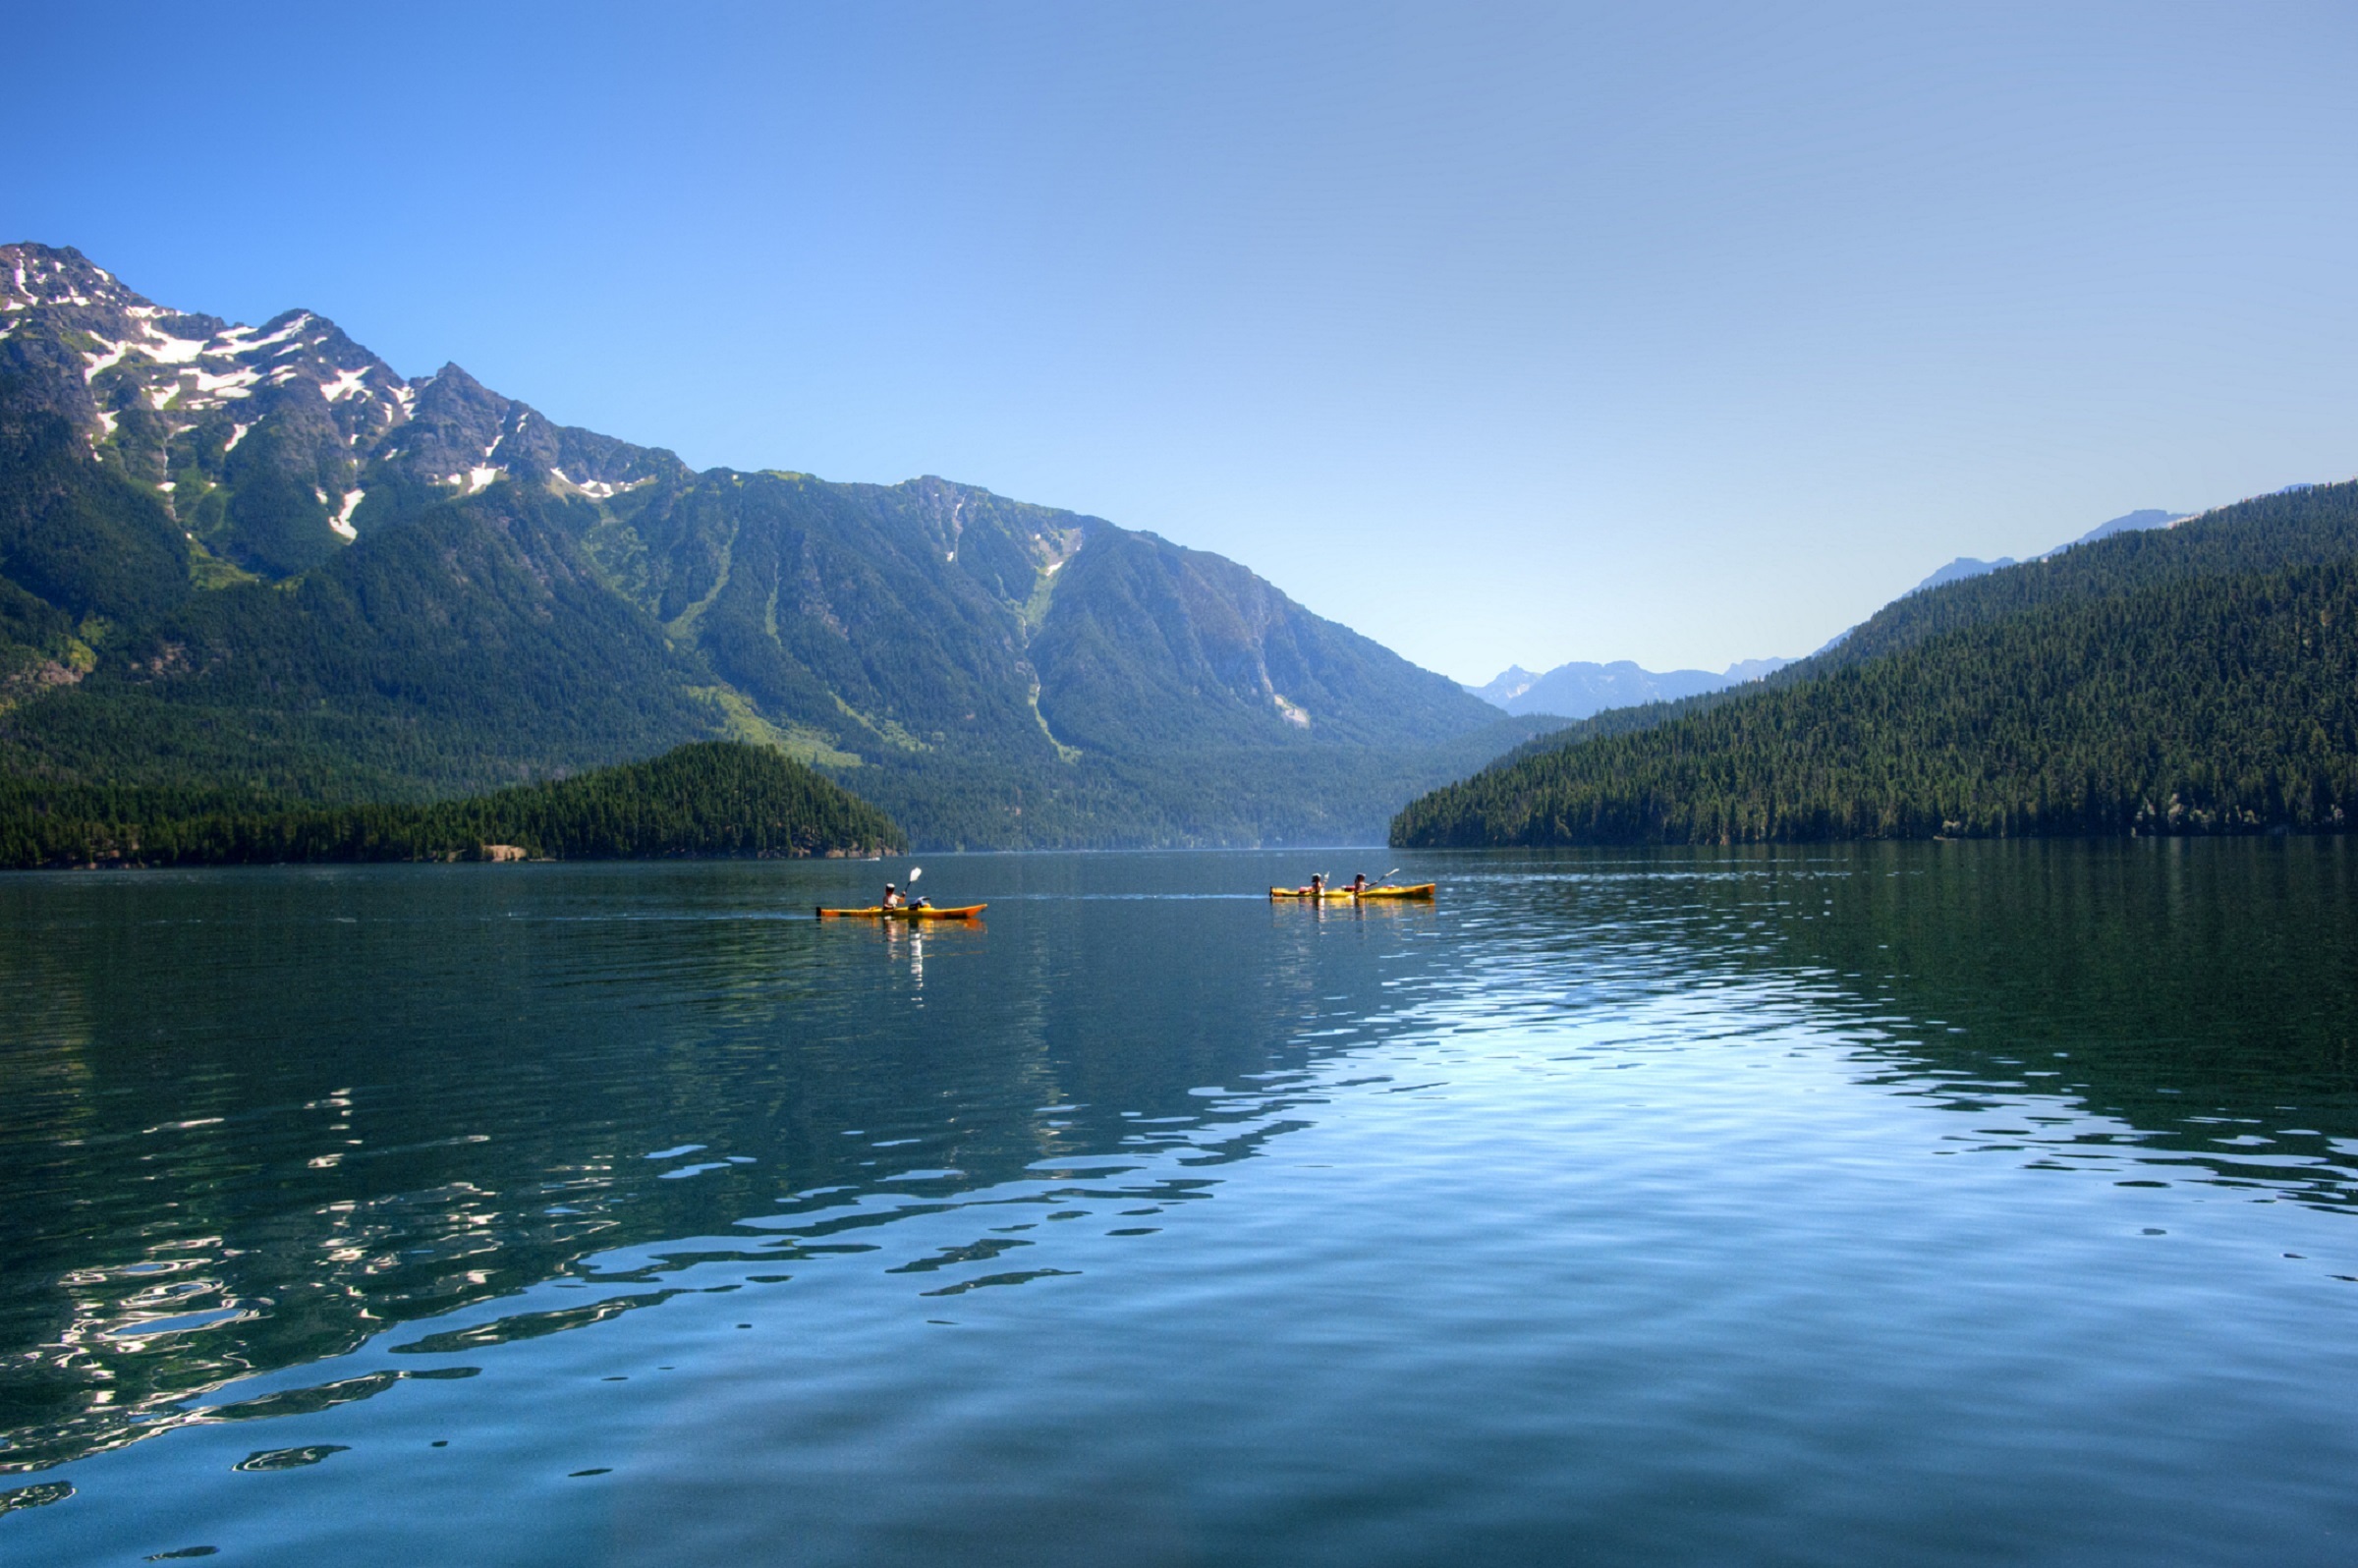
landscape, water, nature, forest, wilderness, mountain, boat, lake, mountain range, recreation, reflection, vehicle, tranquil, scenic, peaceful, fjord, reservoir, washington, outdoors, fun, boating, mountains, boats, paddling, serenity, kayaking, loch, landform